Sugar Bowl Ski Resort

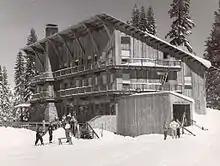
The Sugar Bowl Lodge shortly after it was built in 1939

Construction of the Sugar Bowl lodge and the first chairlift began during the summer of 1939. The lodge was designed by William Wurster and was erected with a sloping roof so that snow would slide off towards the back side. The chairlift was designed by Henry Howard and built by the Riblet Tramway Company. Moore Dry Dock Company was hired to install the 13 towers in Howard's design to span the 1,000 vertical feet up to the top of Mt. Disney. Miners were brought in from Nevada City and used shovels, picks, and sometimes dynamite to clear away trees and dig footings for the towers by hand. Lava formation in the mountain was encountered during construction and some of the footings had to be set within it. Sugar Bowl opened on December 15, 1939, but it hadn't snowed enough to open the mountain for skiing, so a makeshift ice rink the size of a tennis court was quickly set up for everyone to enjoy. Two weeks later on January 4, 1940, a blizzard struck Sugar Bowl, and skiers began pouring in.